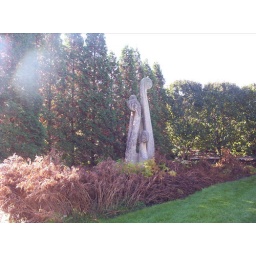
Statue near edge of grass field